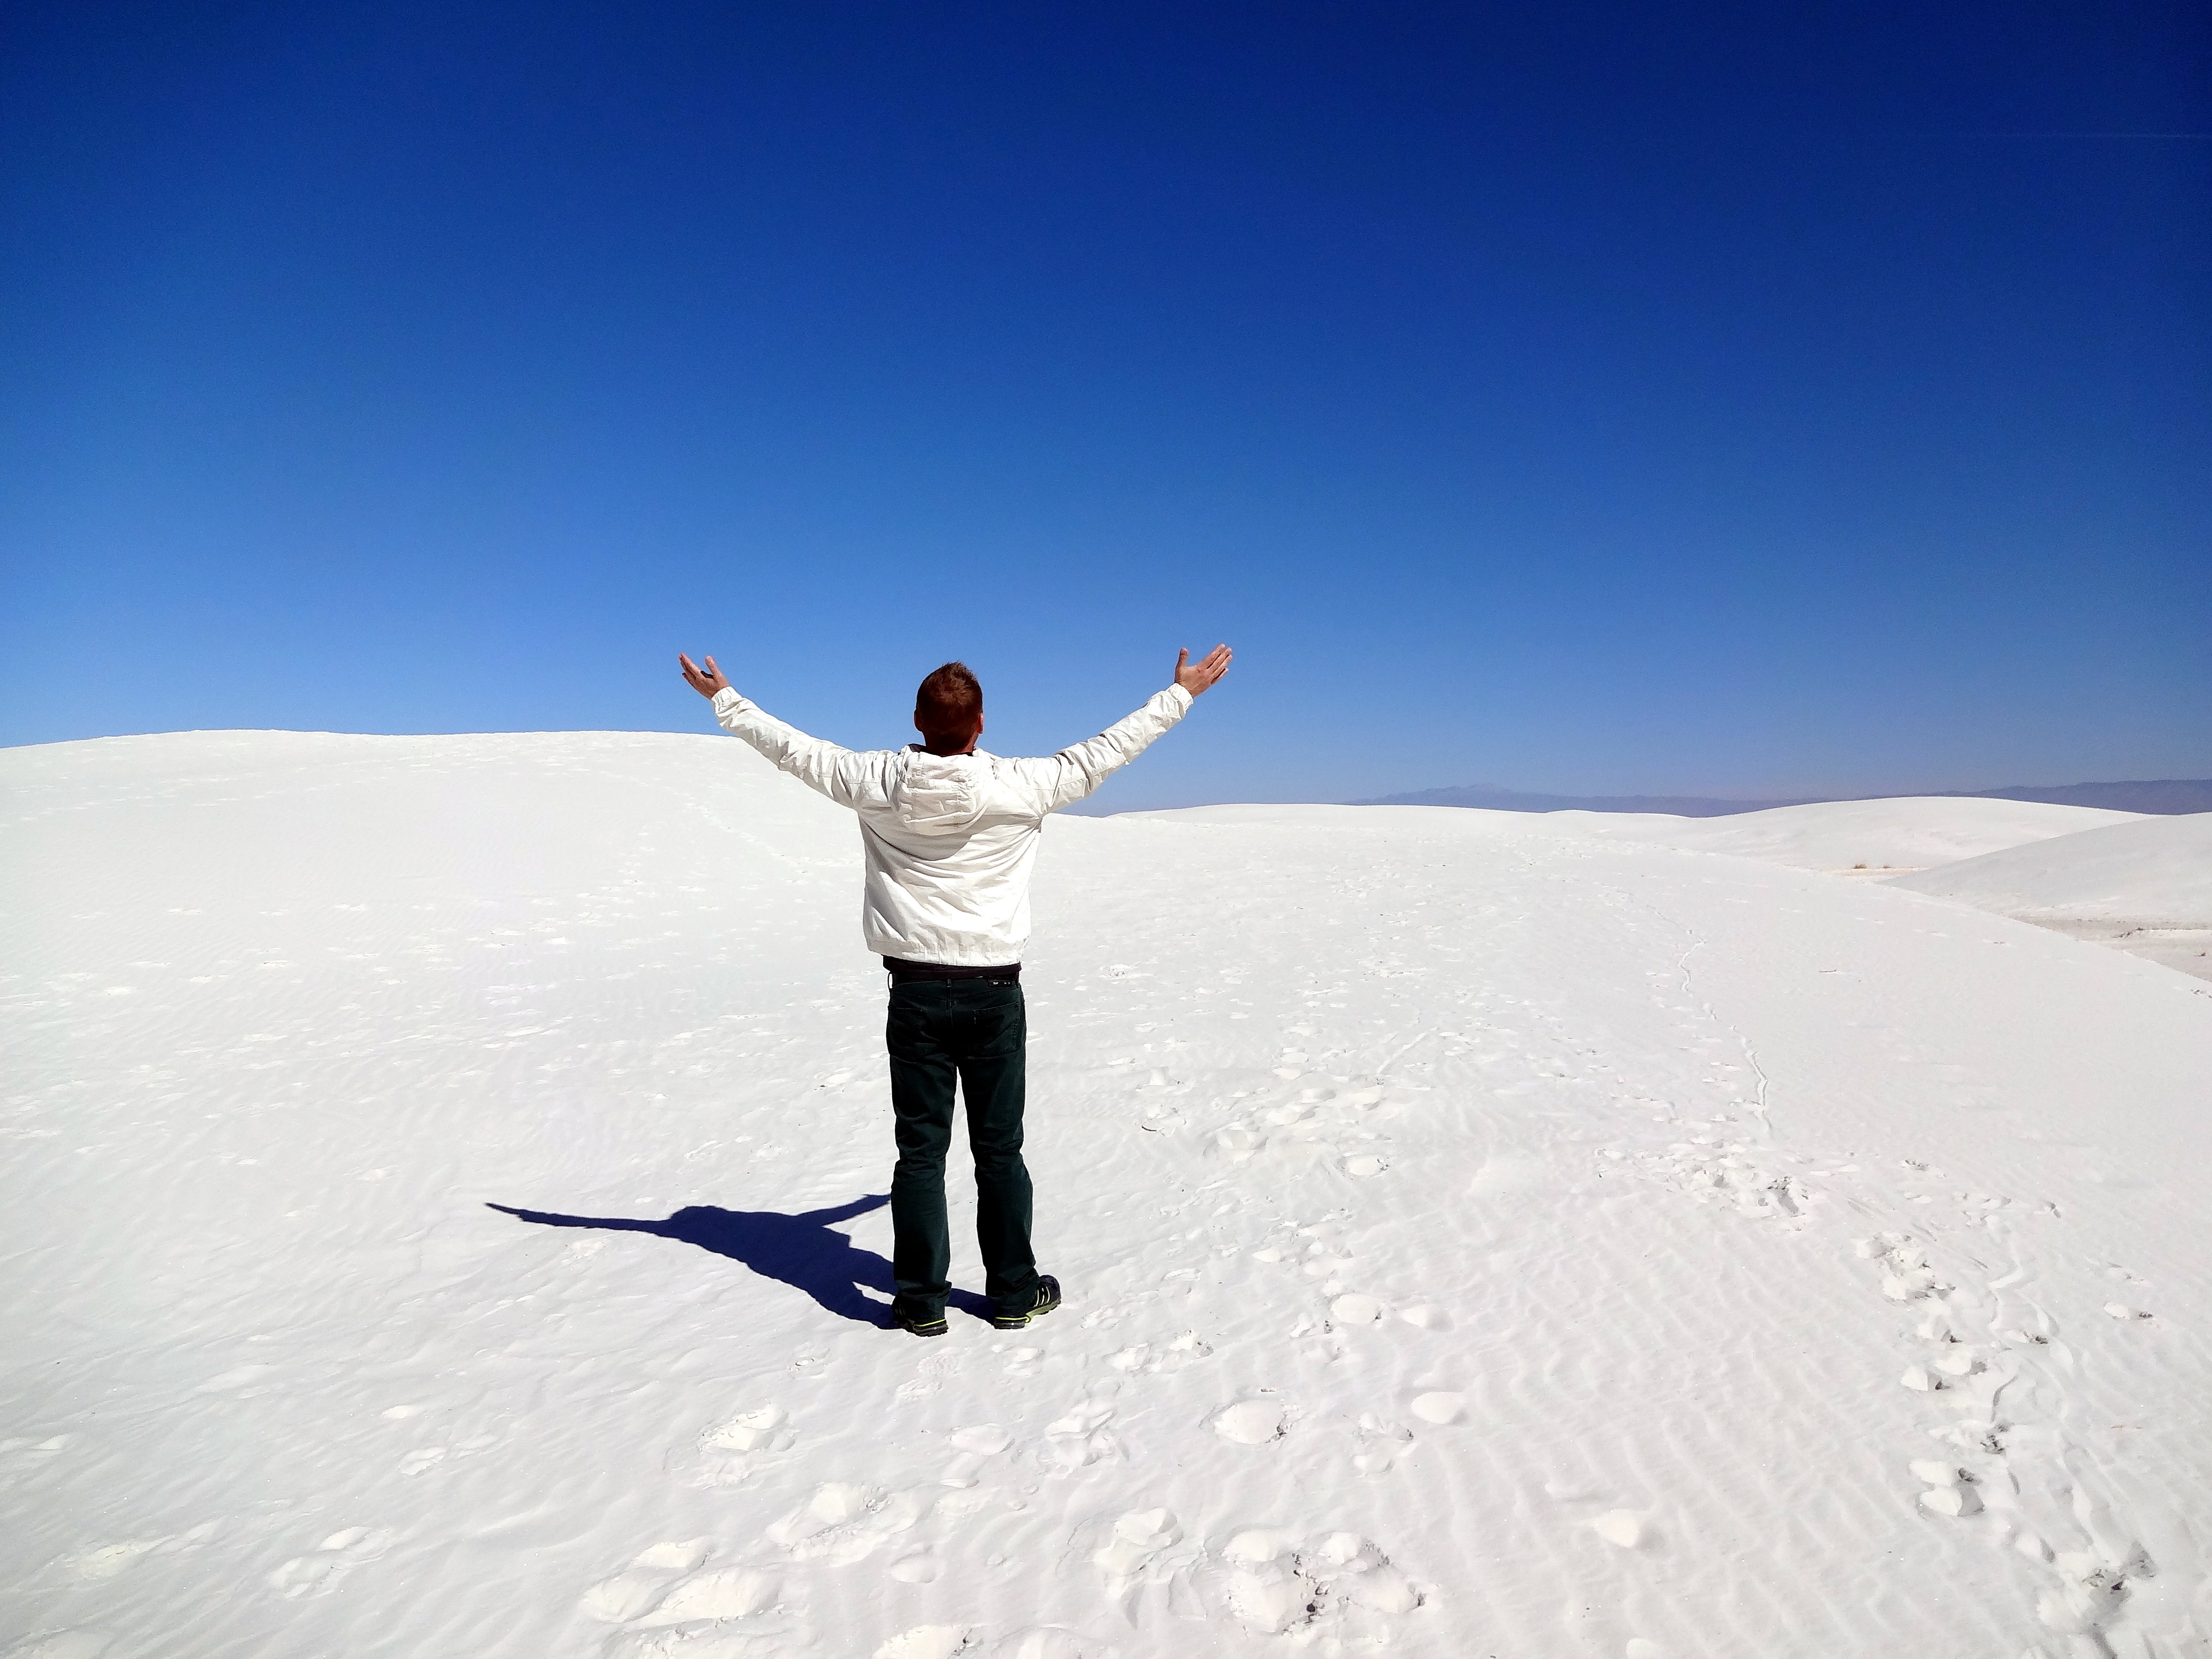
mountain, snow, winter, arctic, extreme sport, skiing, summit, sports equipment, mountaineering, winter sport, sports, ski, footwear, piste, ski touring, ski mountaineering, ski equipment